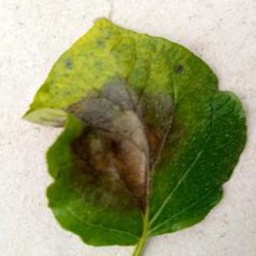
Etiqueta: Late Blight